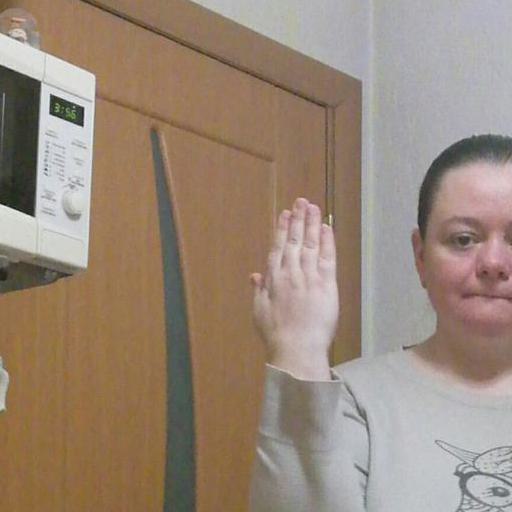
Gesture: stop_inverted